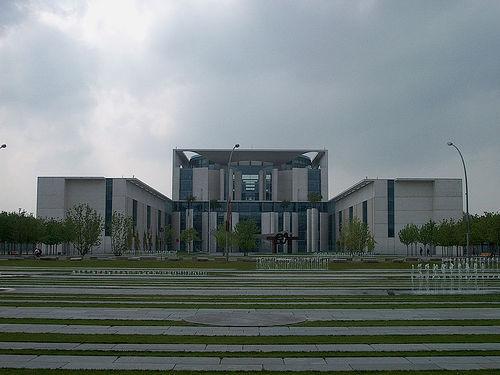
Weather: cloudy or overcast